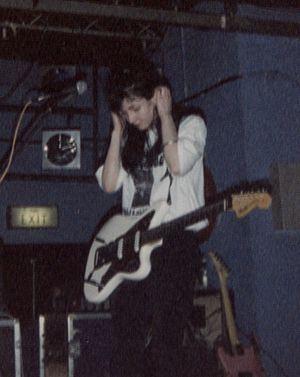
my bloody valentine